Saint Mark's Basilica, Heraklion

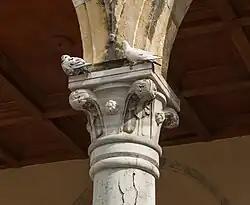
Column in the portico.

After the Greco-Turkish population exchange in 1924 and the departure of the island's Muslim community, the former mosque came to the hands of the National Bank of Greece, and then to the municipality of Heraklion, and was used at first as a cinema. The minaret was finally torn down in 1924. In 1949 the Section Tourism Committee of Heraklion (STCH) suggested to fund the renovation of the church along with that of other monuments of the city. In the early 1950s the municipal council suggested that the church be demolished and a municipal theatre or a post office be built in its place, a plan which was abandoned as the necessary funds could not be collected. In 1954 the archaeological council decided on the preservation of the church and in 1956 restoration works of the basilica began by the Society of Cretan History Studies. This was the oldest restoration for a monument of Western architecture that took place in Crete. This basilica is one of the few Roman Catholic churches that still stand on the island of Crete.